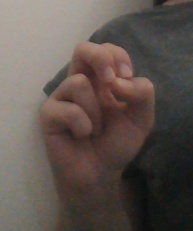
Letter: gaaf